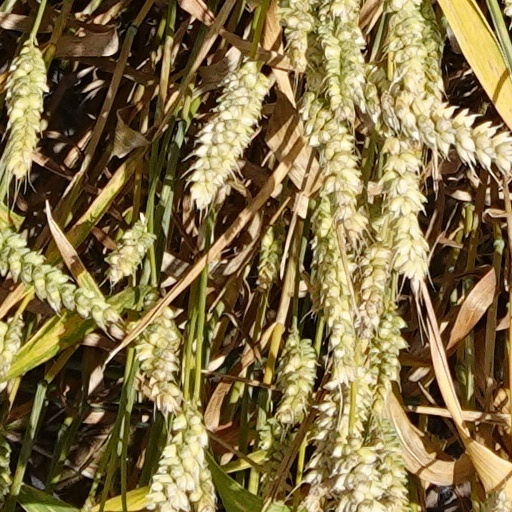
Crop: wheat